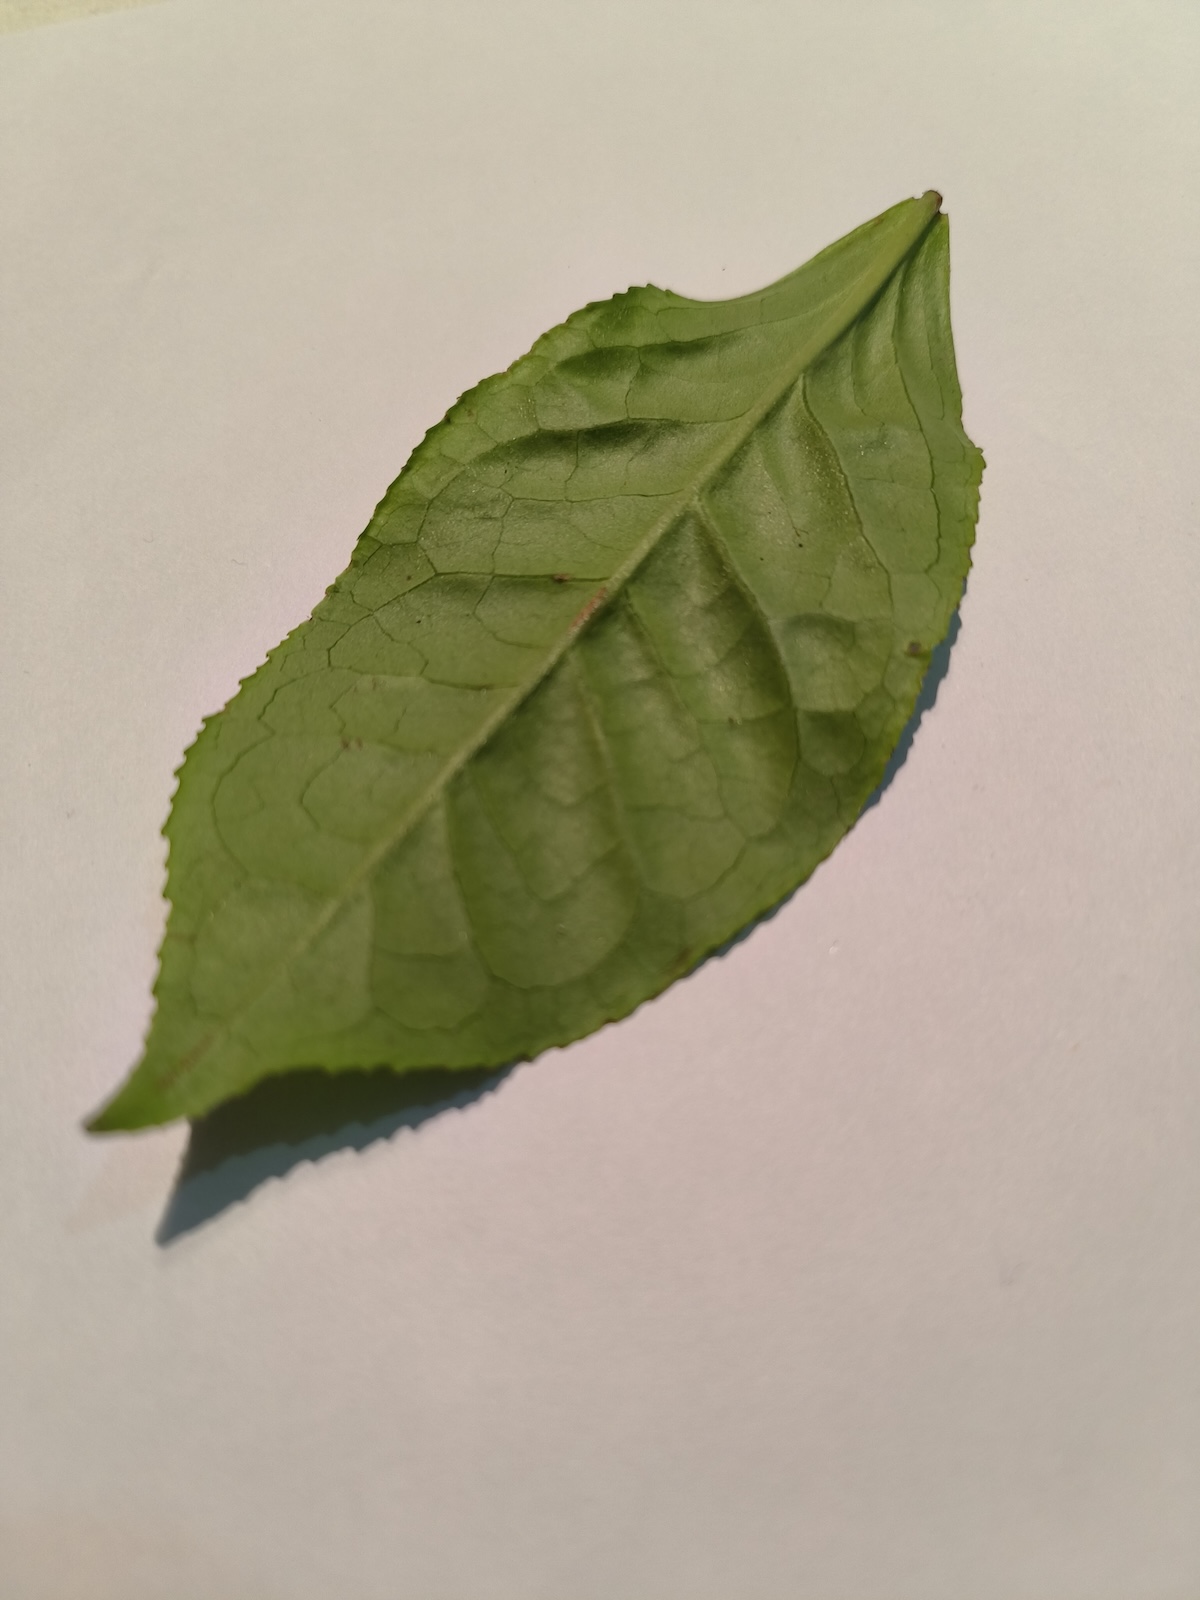
Label: Healthy leaf